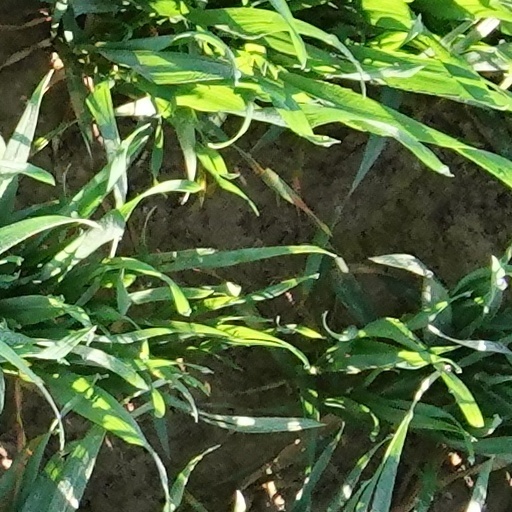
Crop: wheat